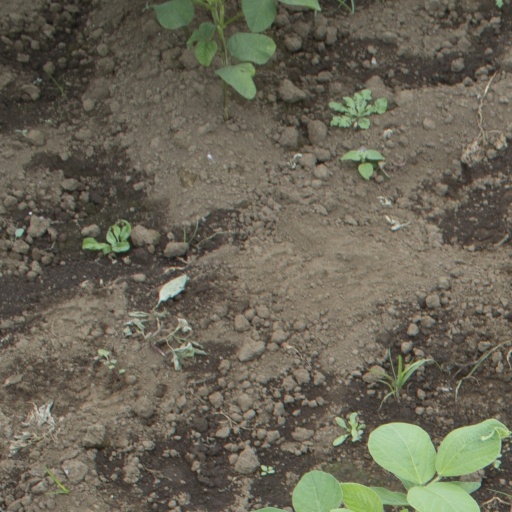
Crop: soybean